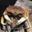
Label: cra